Rumour at Nightfall

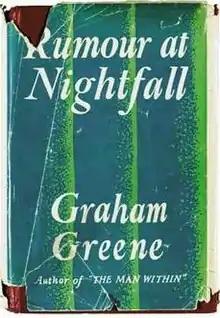
First edition (publ. Heinemann)

Rumour at Nightfall is the third novel by Graham Greene, published in 1931. Like his second novel, "The Name of Action", it failed to repeat the success of his first novel, "The Man Within"; Greene was to suppress both his second and third novels.